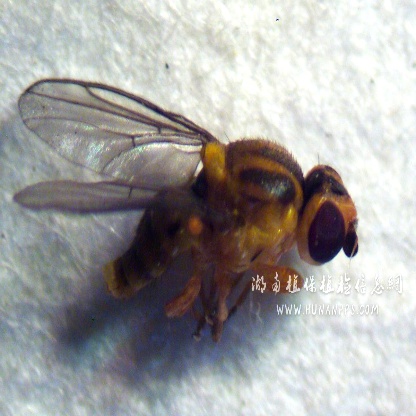
Nhãn: Rầy Nâu (Brown Plant Hopper)